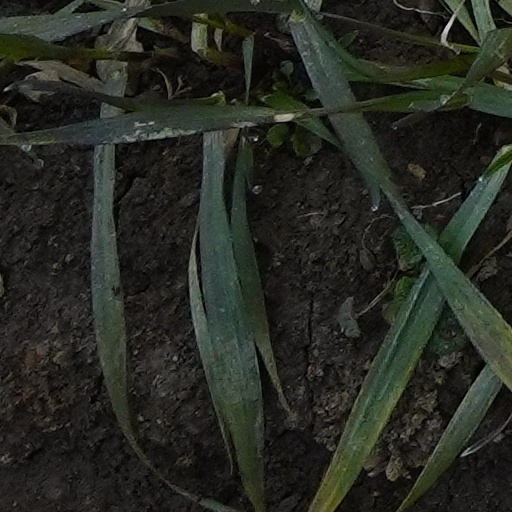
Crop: wheat